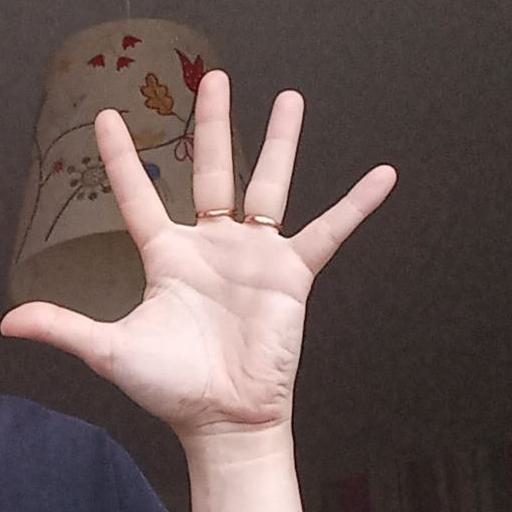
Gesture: palm